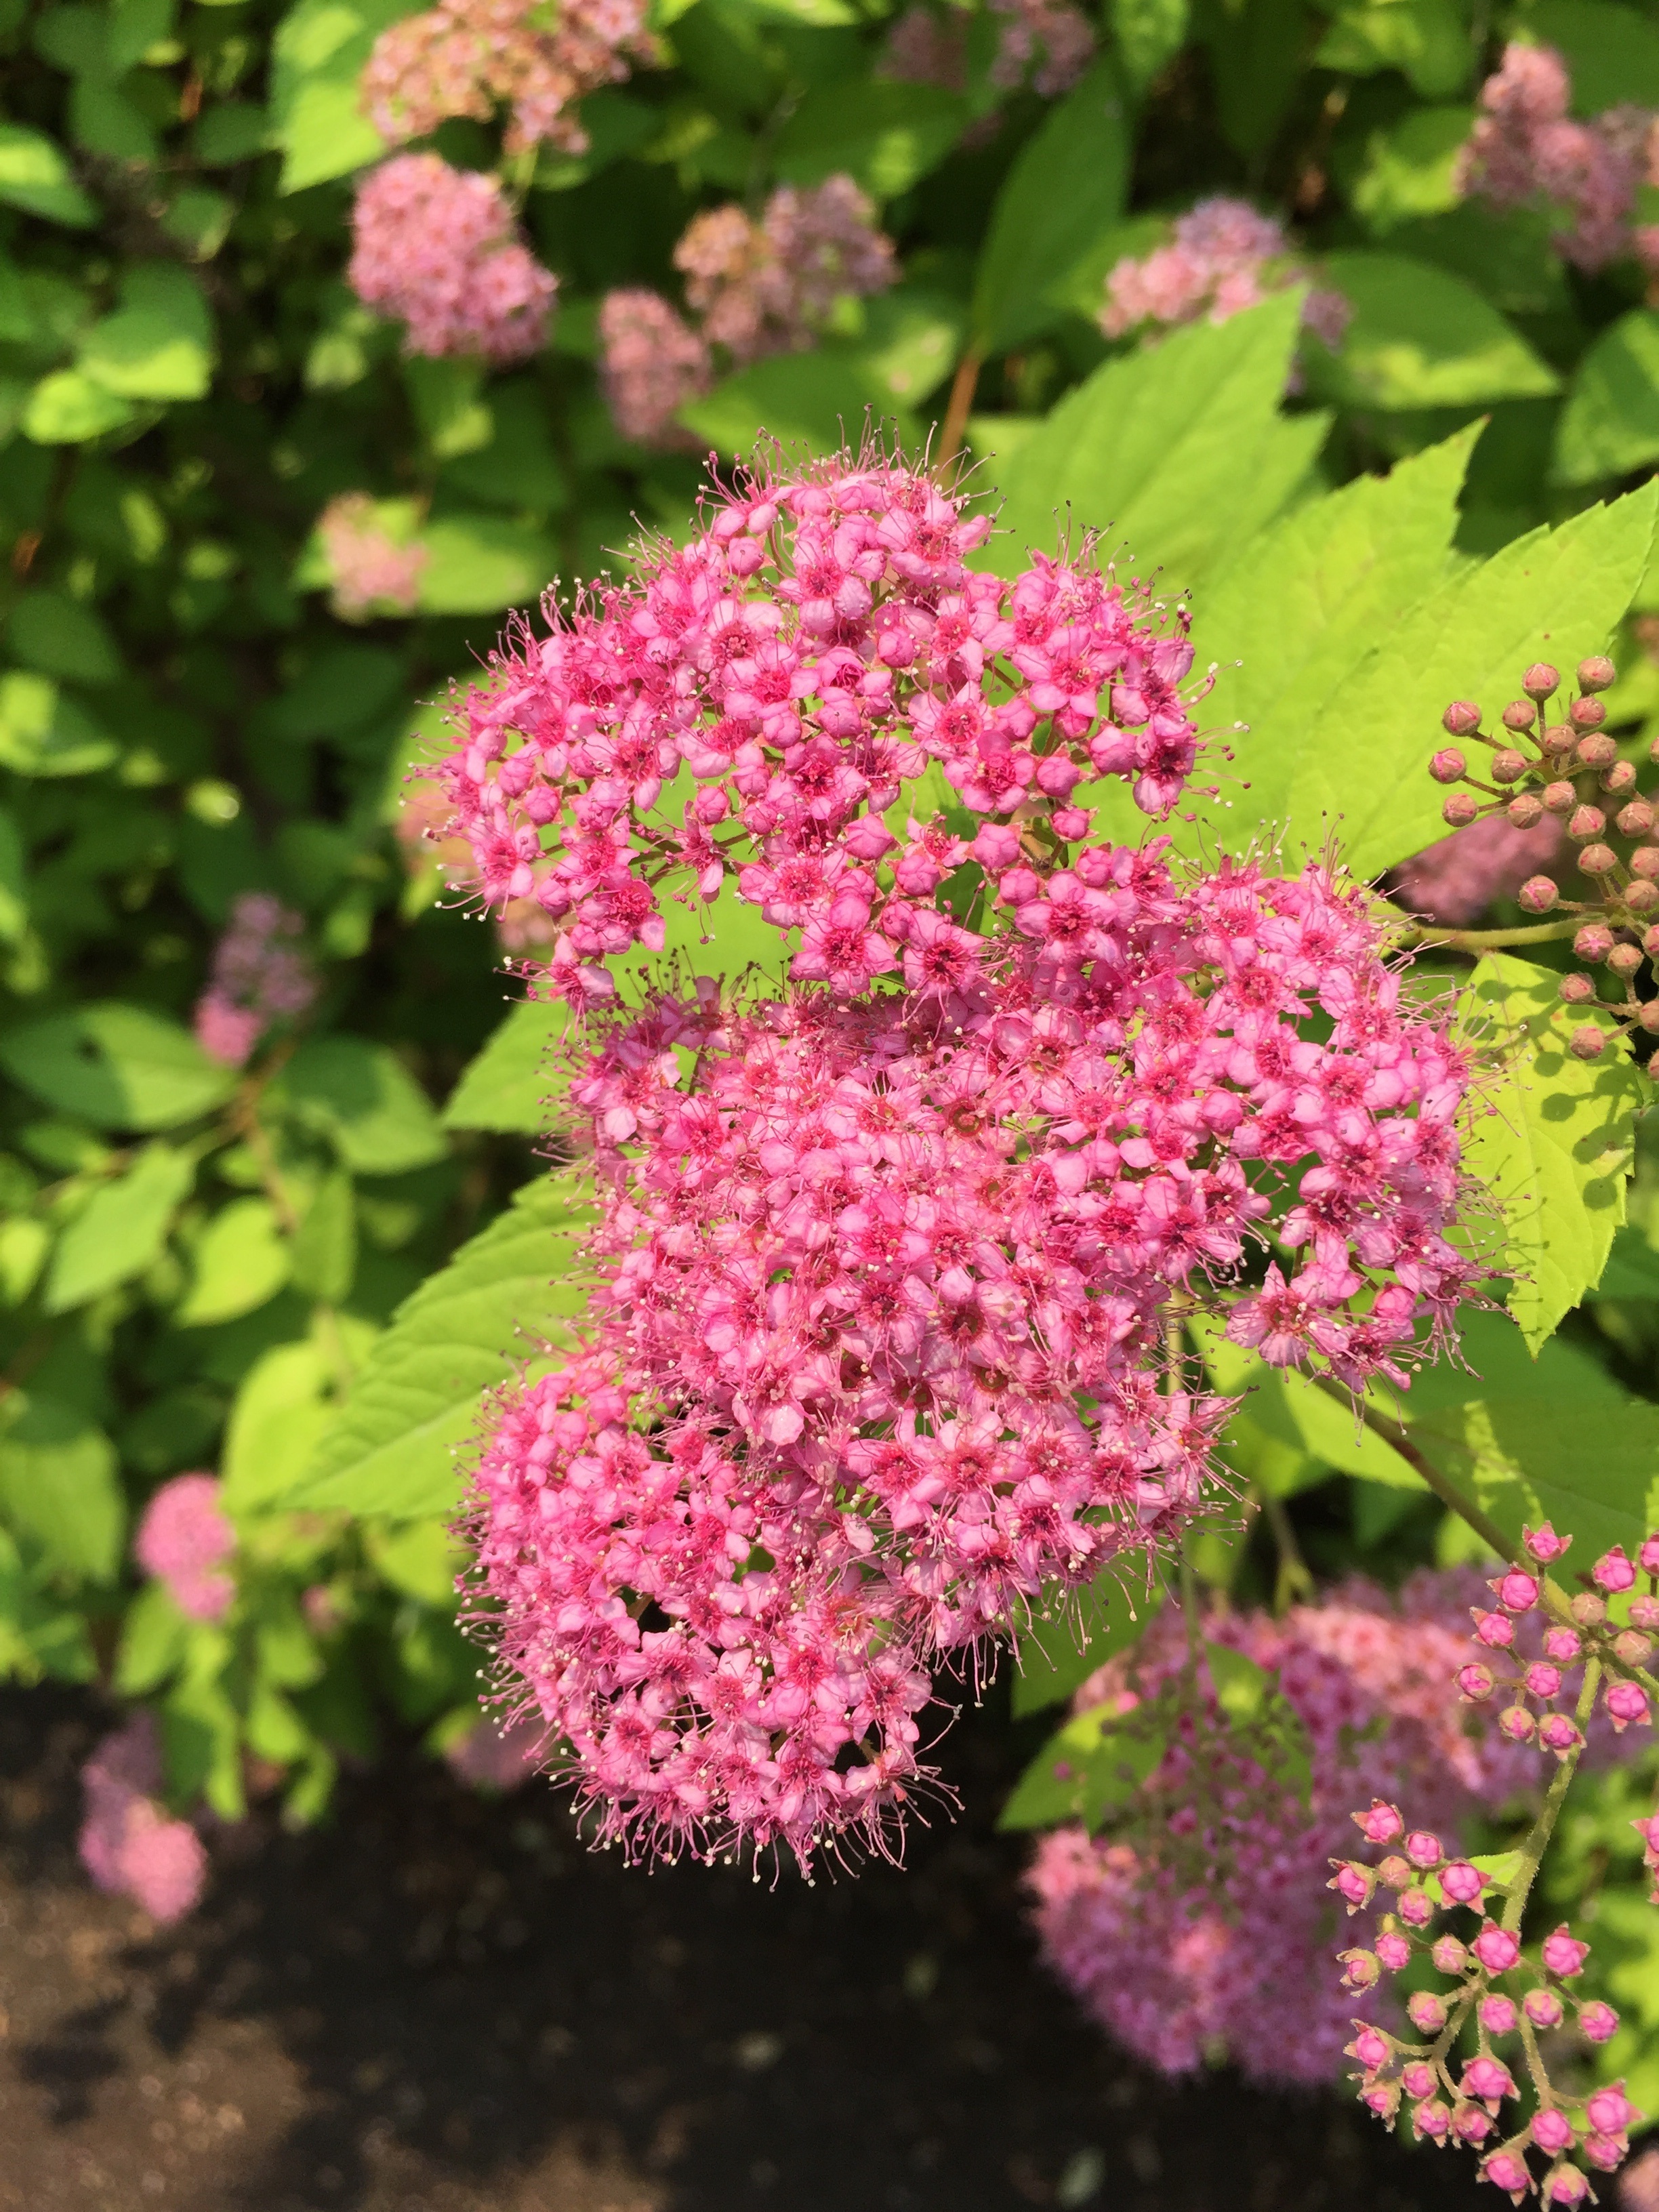
nature, blossom, plant, flower, spring, herb, botany, garden, pink, flora, plants, wildflower, flowers, shrub, lilac, flowering plant, annual plant, land plant